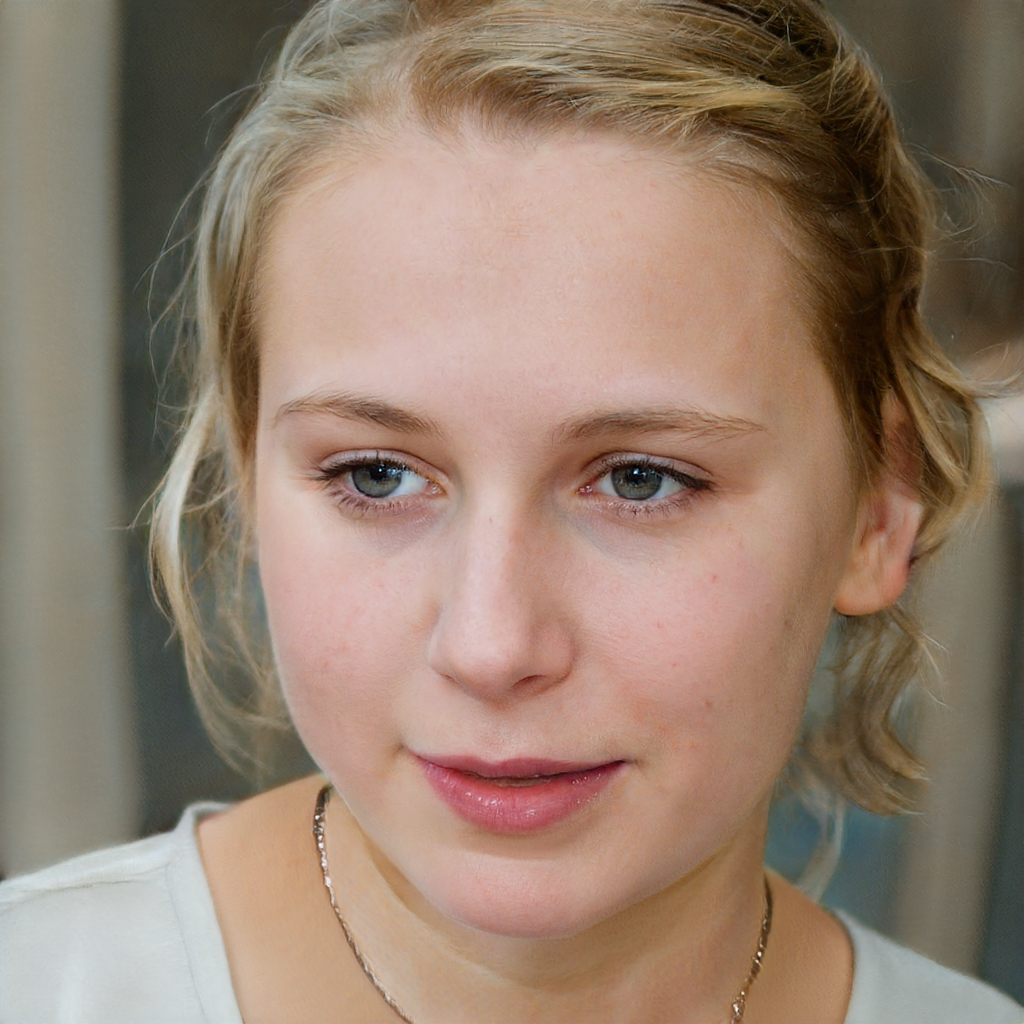
Gender: Female